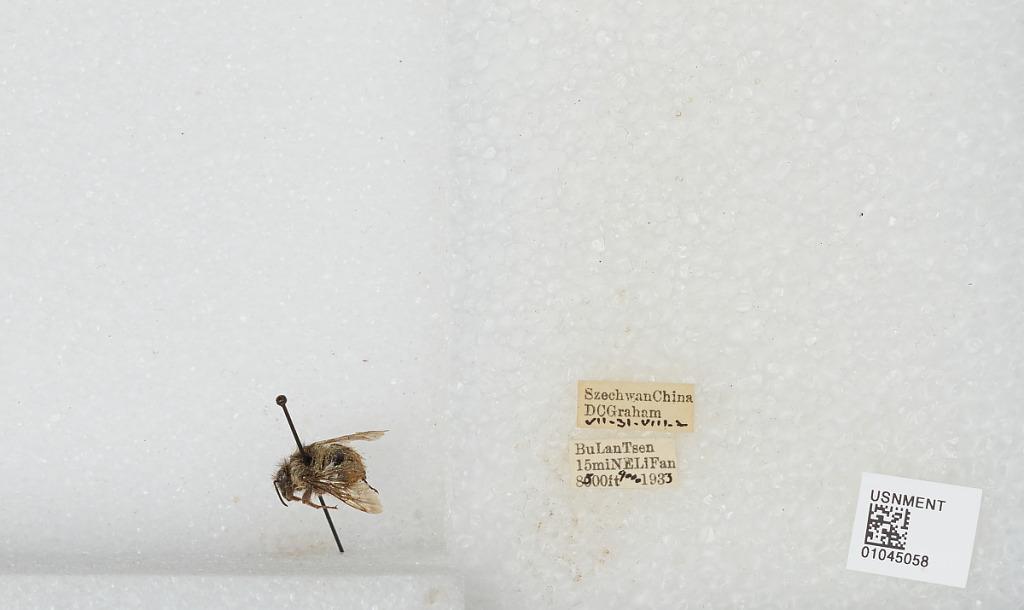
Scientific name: Bombus sp.
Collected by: D. Graham
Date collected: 1933-7-31
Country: China
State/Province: Sichuan
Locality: Bu Lan Tsen 15 miles north east of Li Fan